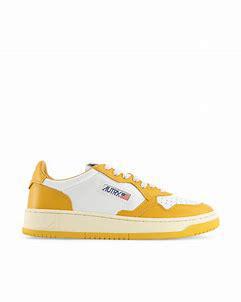
Brand: Autry
Model: Action Shoes Autry Action Autry 01